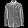
Label: Shirt